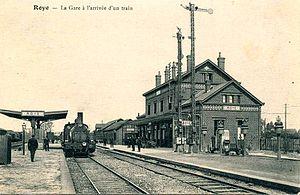
La nouvelle gare de Roye. Elle a été construite avant la Première Guerre mondiale
La ligne de Saint-Just-en-Chaussée à Douai est une ligne ferroviaire française, en grande partie à voie unique, reliant Saint-Just-en-Chaussée à Douai, en passant notamment par Montdidier, Péronne et Cambrai.
La gare de Roye (Somme) est une gare ferroviaire française de la ligne de Saint-Just-en-Chaussée à Douai, située sur le territoire de la commune de Roye, dans le département de la Somme, en région Hauts-de-France.